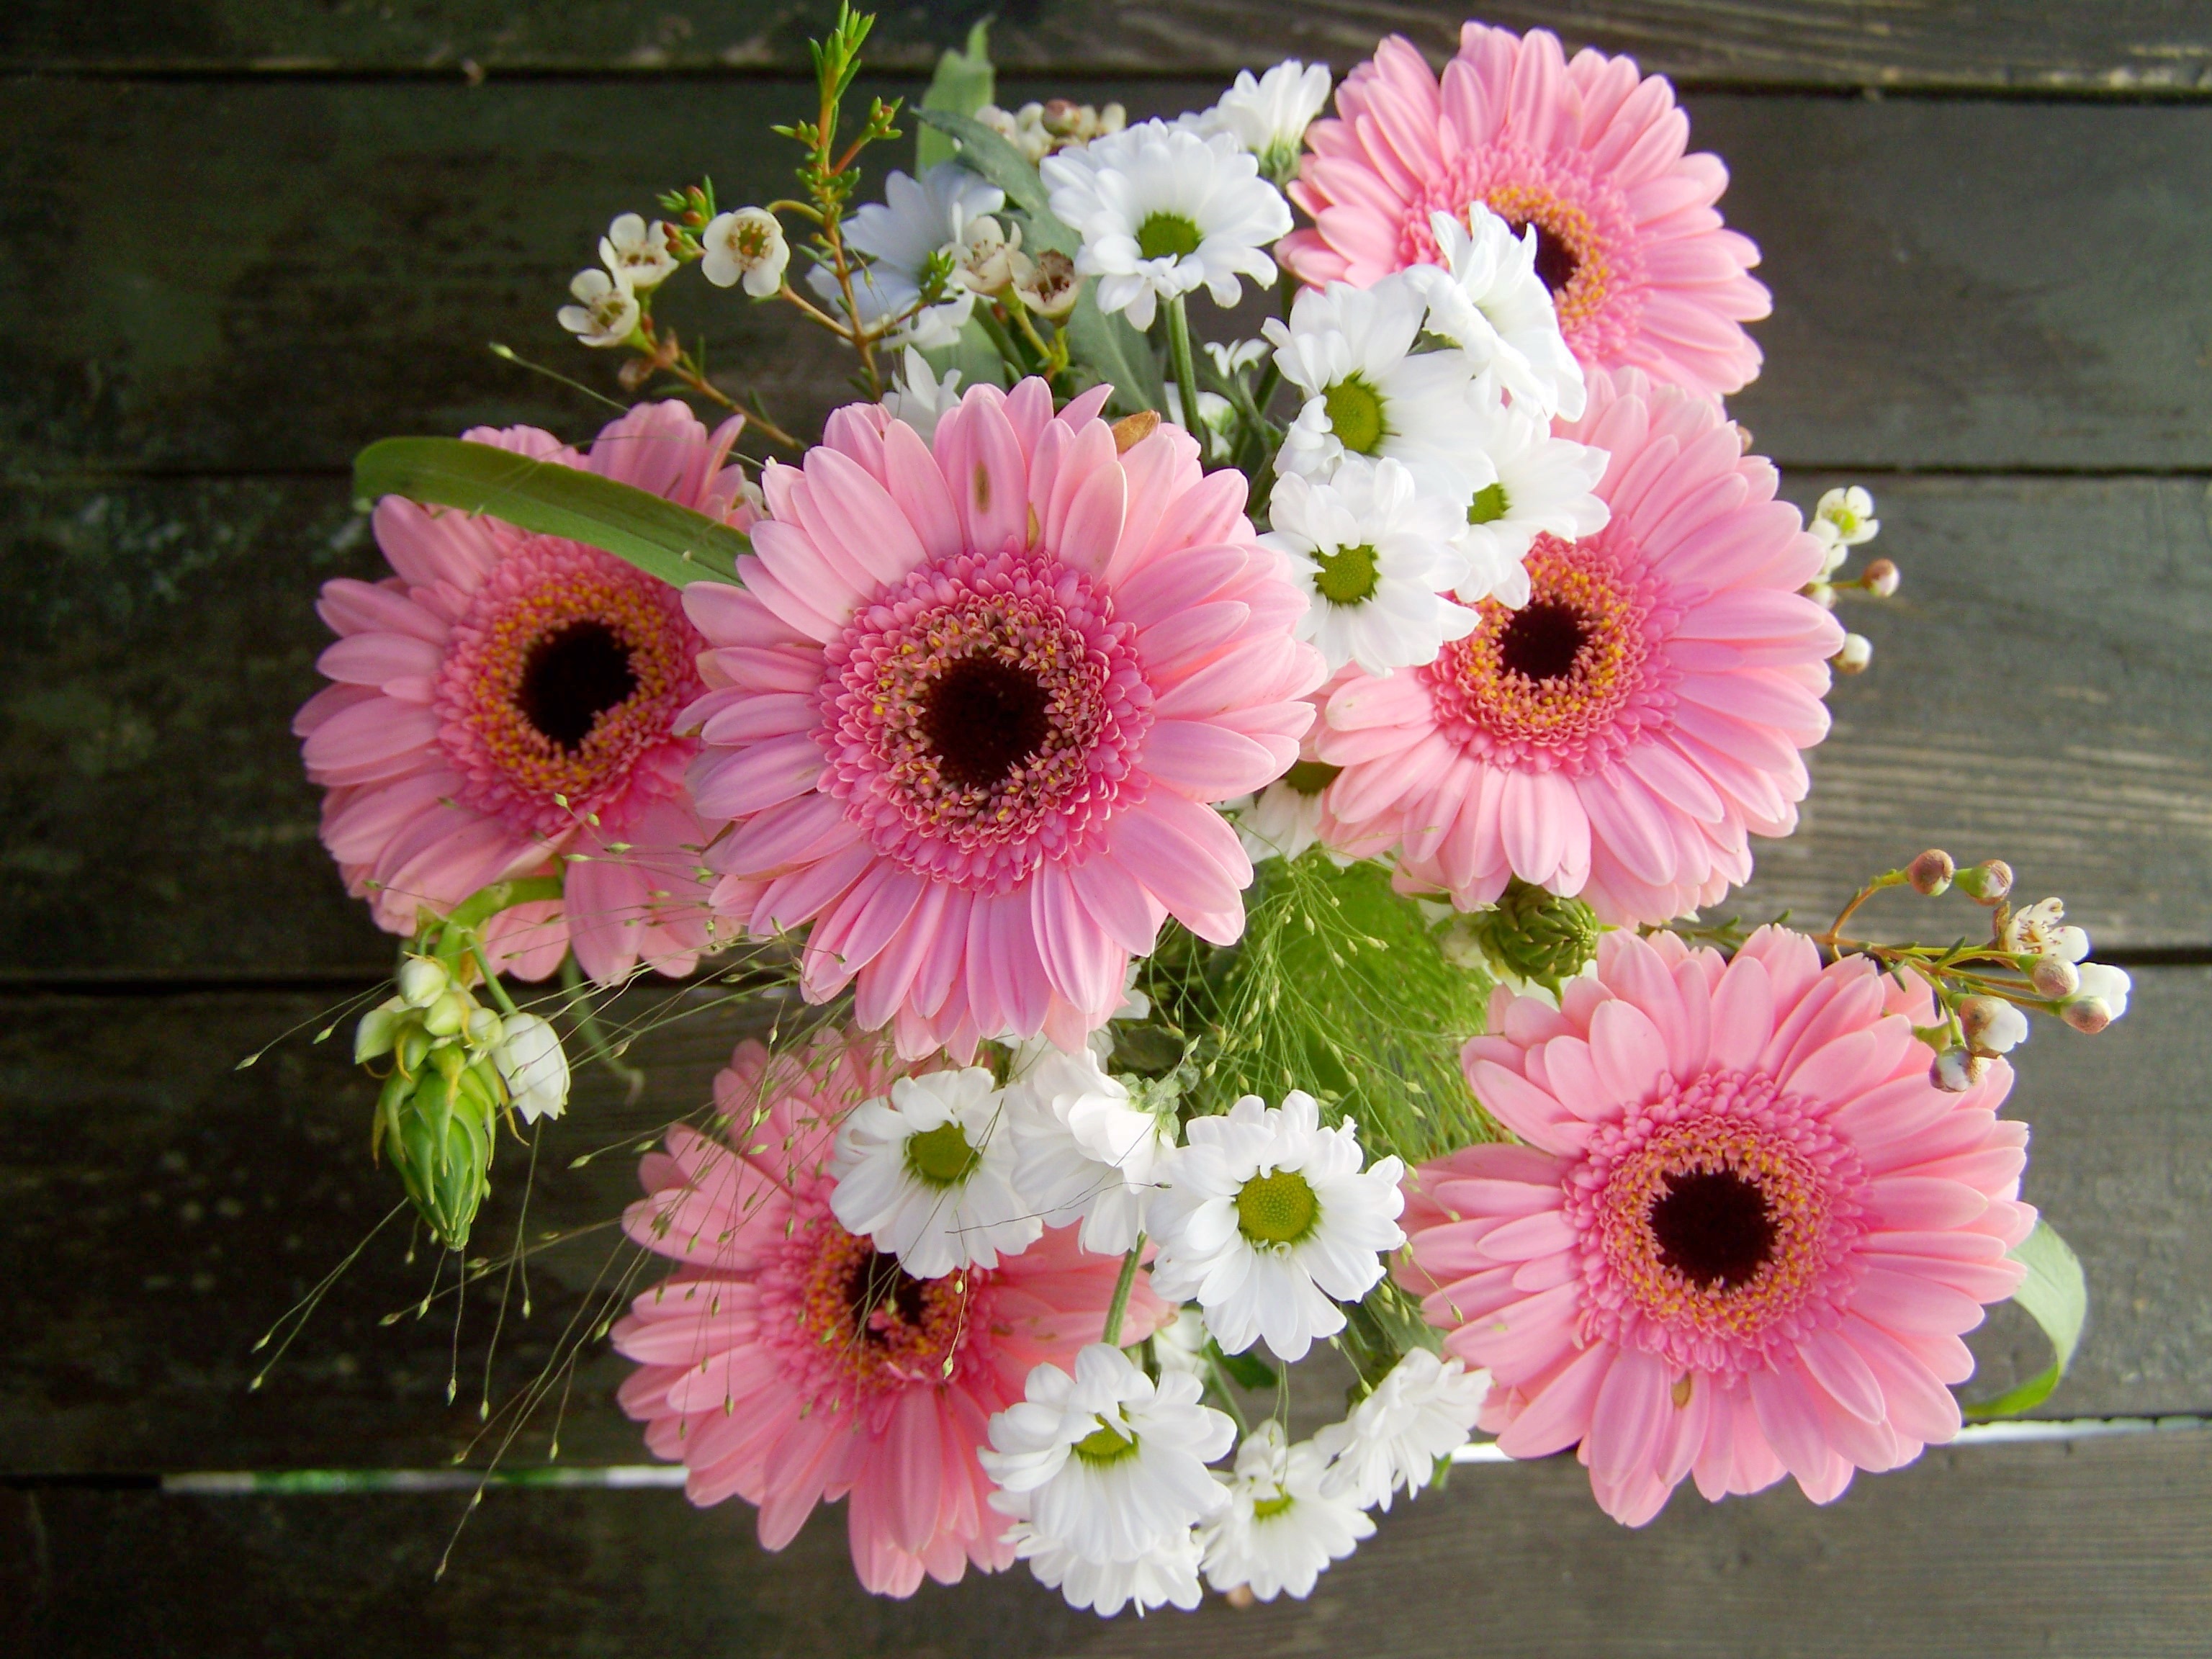
plant, flower, petal, pink, flora, cut flower, gerbera, floristry, bunch of flowers, flowering plant, daisy family, flower bouquet, cut flowers, floral design, pink and white flowers, annual plant, land plant, flower arranging